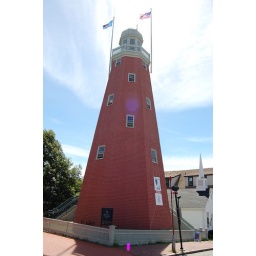
The Marine Observitory in Portland, ships could be seen 30 miles out on a clear day.